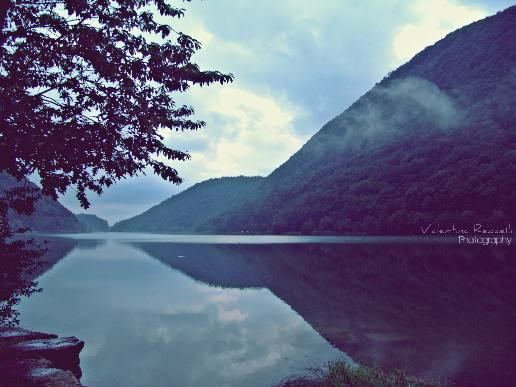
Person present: No